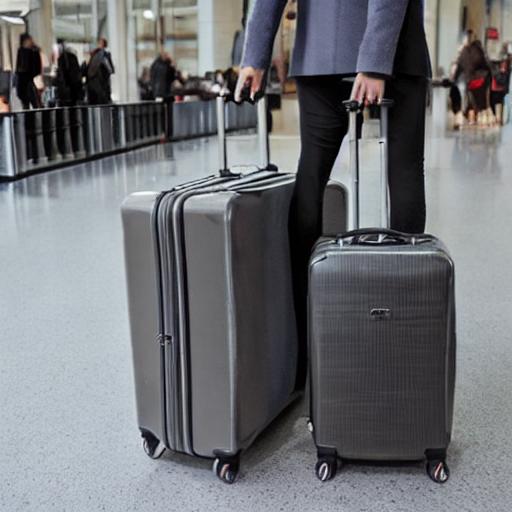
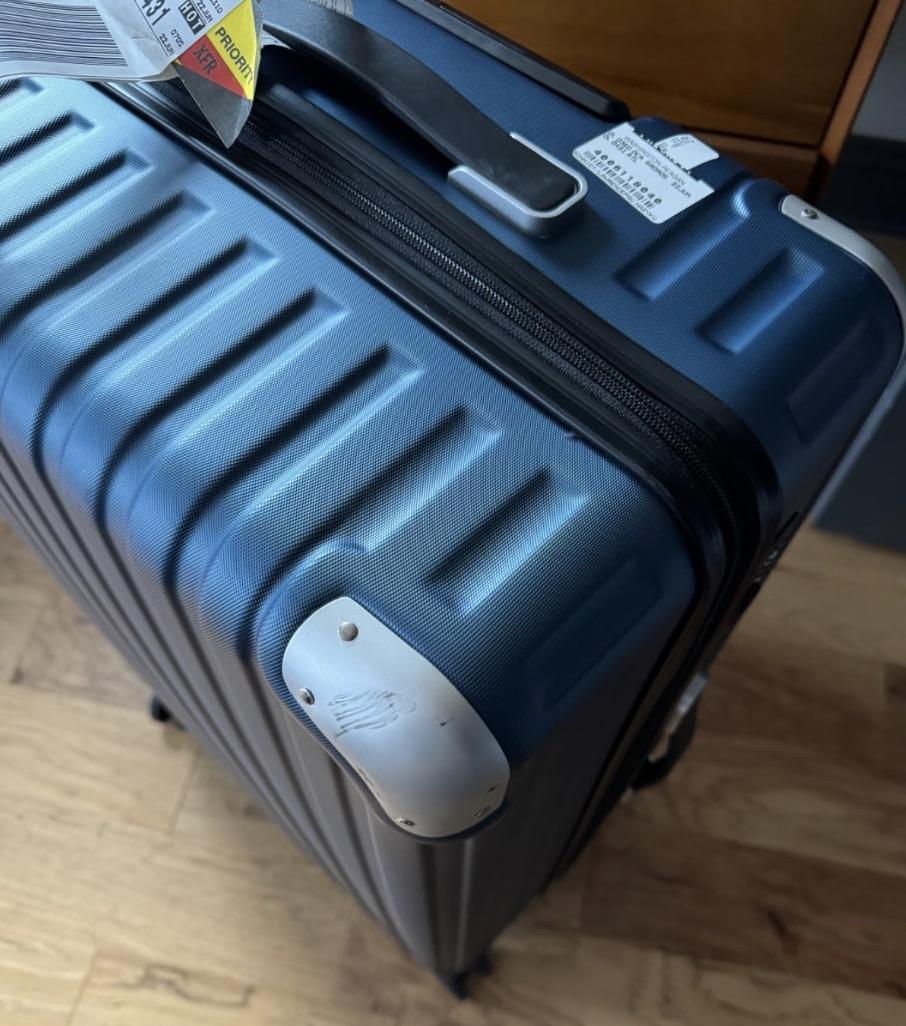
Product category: items_tea
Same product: no